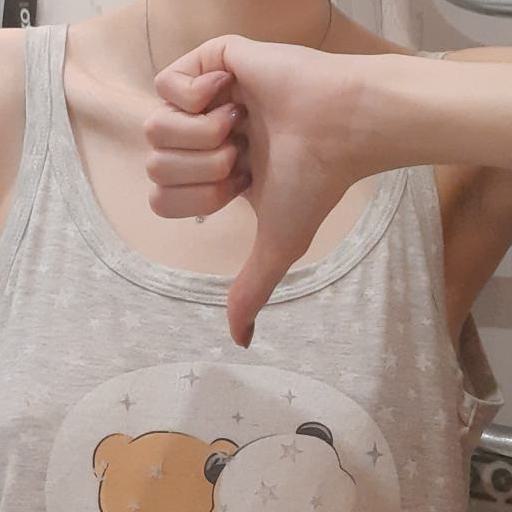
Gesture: dislike